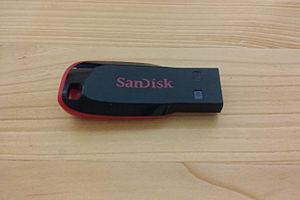
SanDisk
SanDisk USB
SanDisk Corporation er en amerikansk virksomhed, der laver flashhukommelseskort. SanDisk grundlagdes 1988 af Dr Eli Harari og Sanjay Mehrotra, eksperter indenfor ikke-flygtigt RAM-teknik.